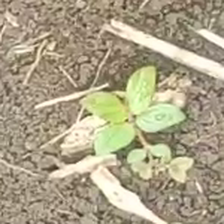
Weed species: Choti_dudhi_(Euphorbia_hirta)